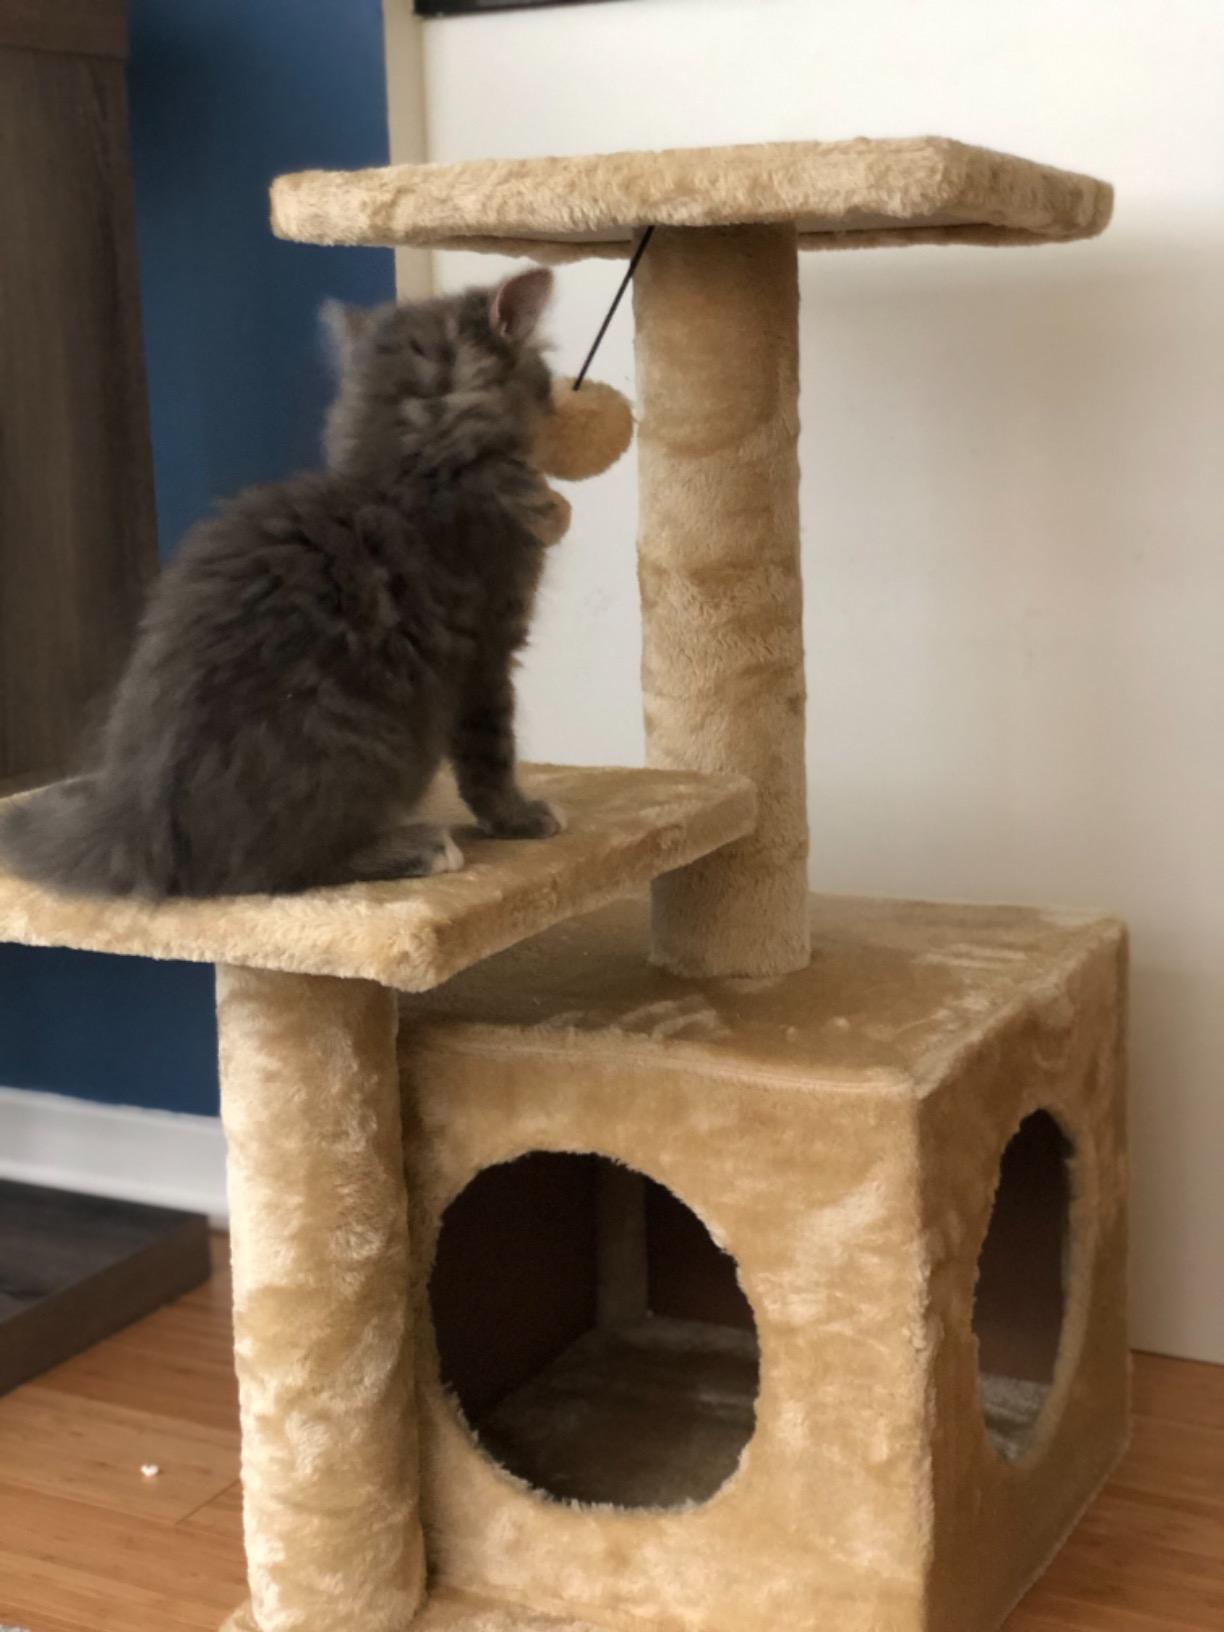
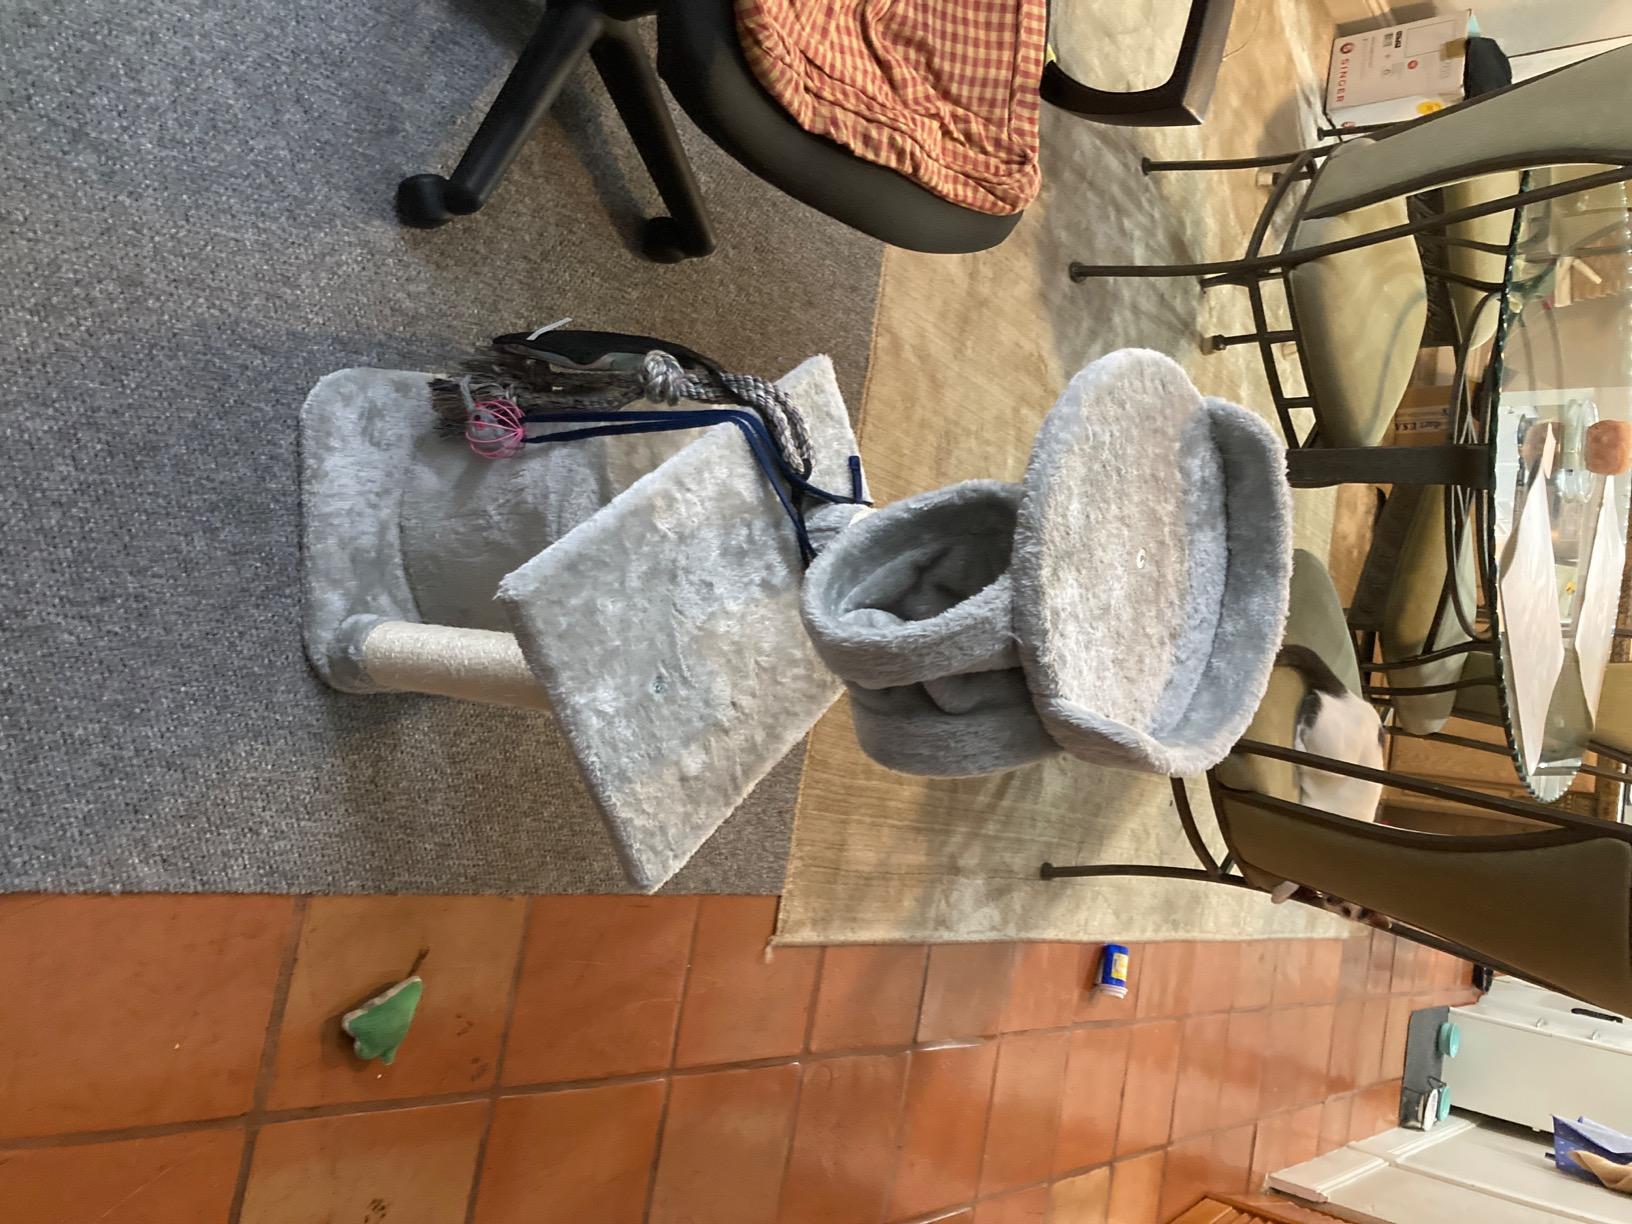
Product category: items_cat tree
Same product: no